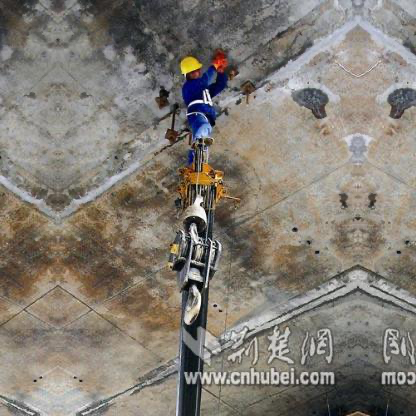
Objects in the image:
label: helmet